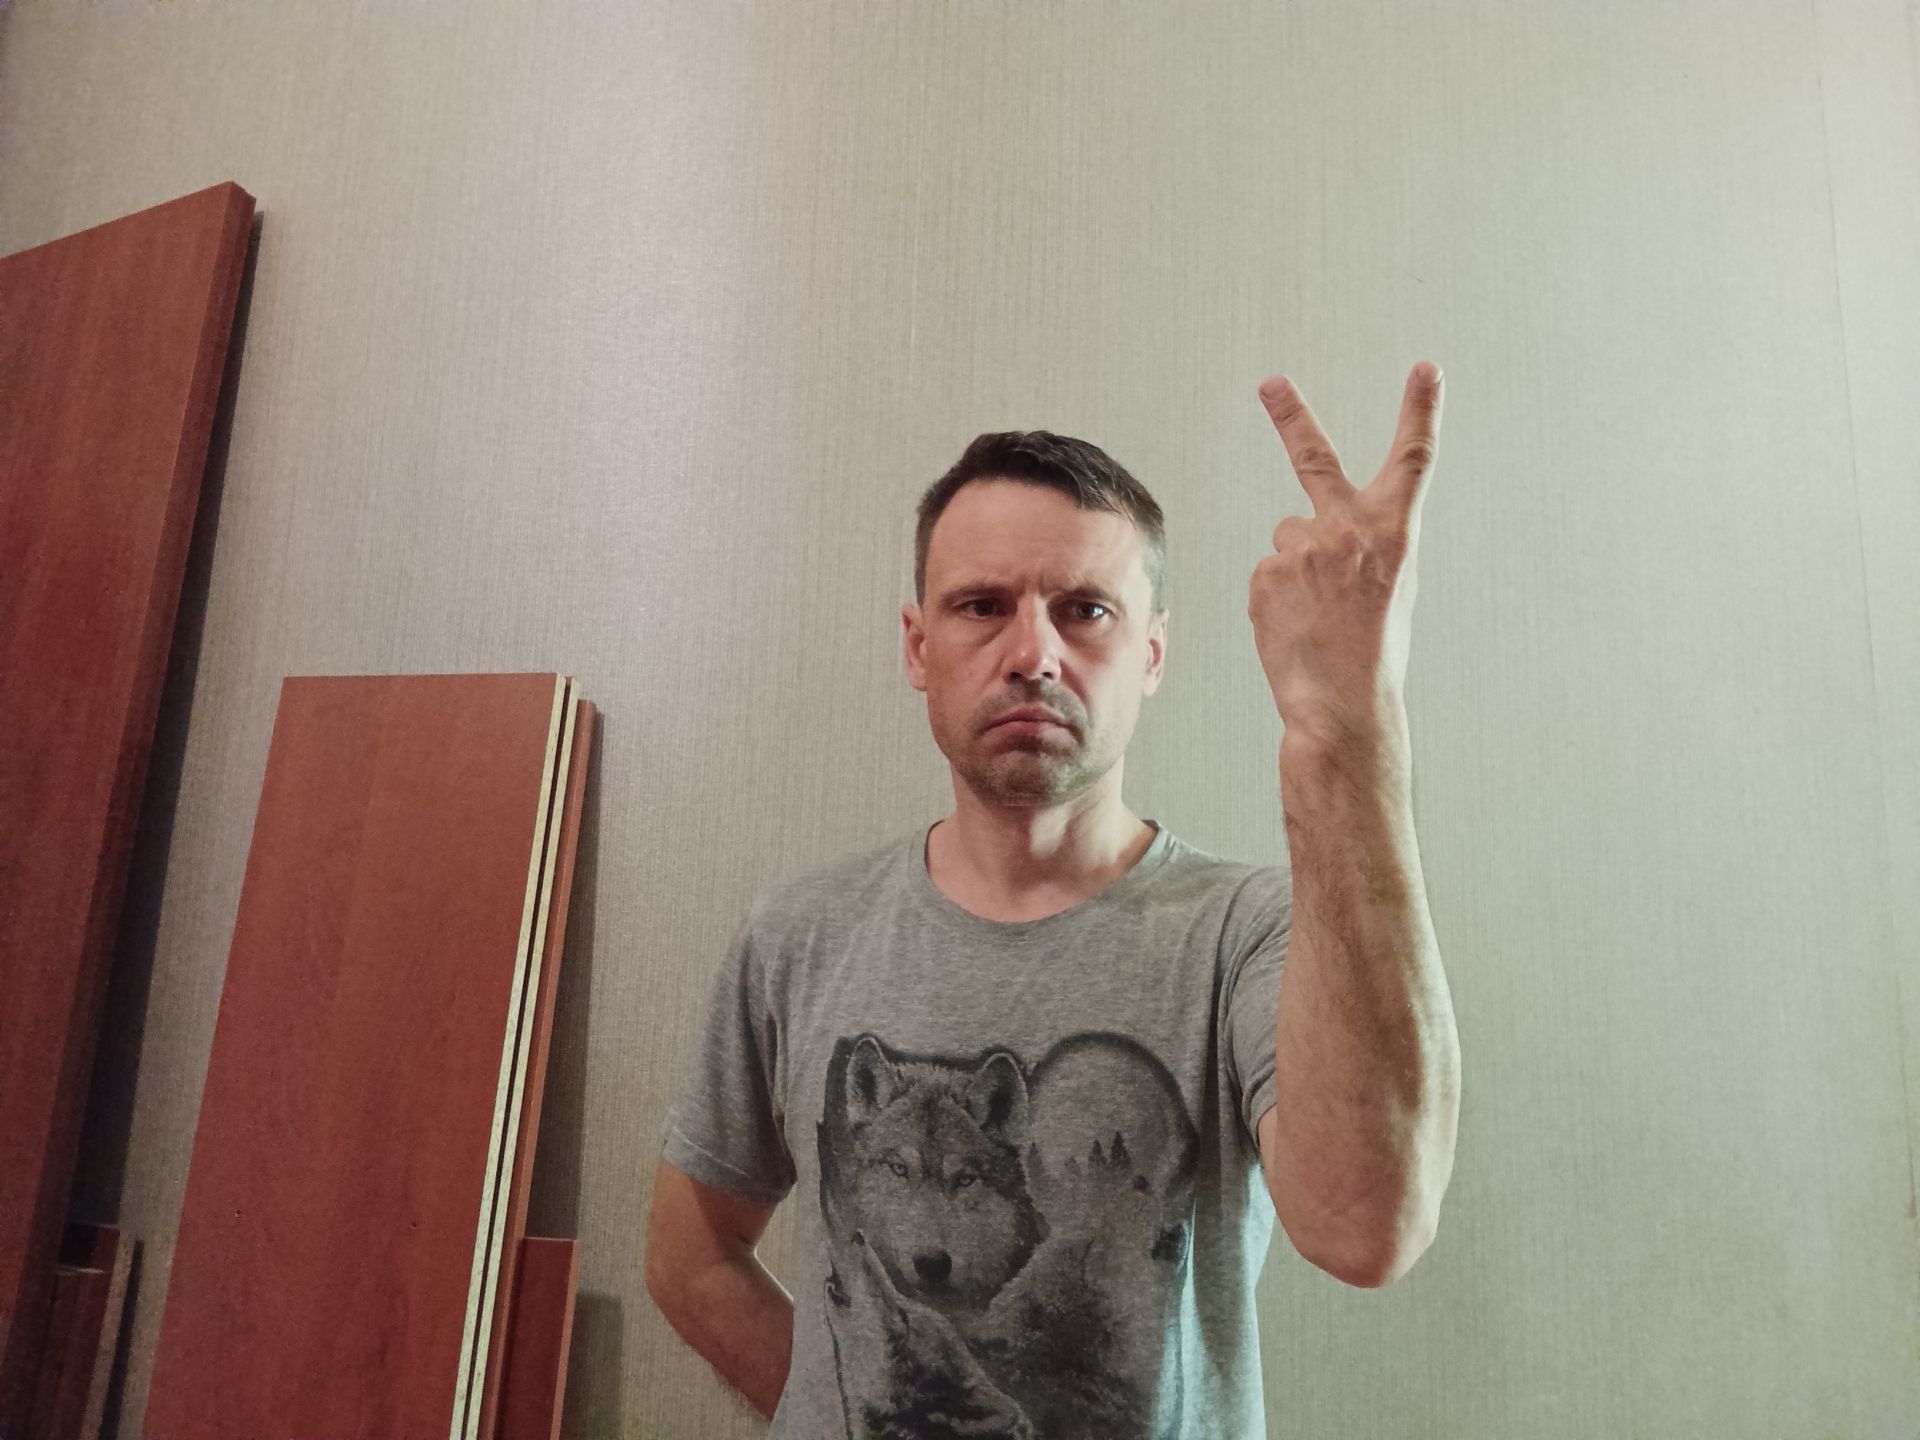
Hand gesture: peace_inverted